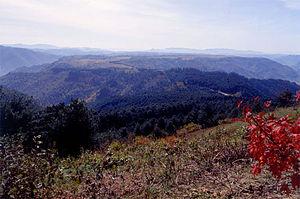
Junggang est un chef-lieu d'arrondissement du Jagang, en Corée du Nord, situé à 185 km de route au nord de Kanggye, la capitale provinciale.